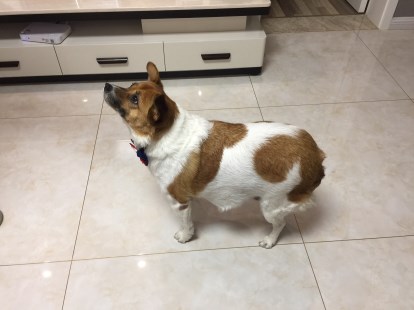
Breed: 3336-n000121-chinese_rural_dog